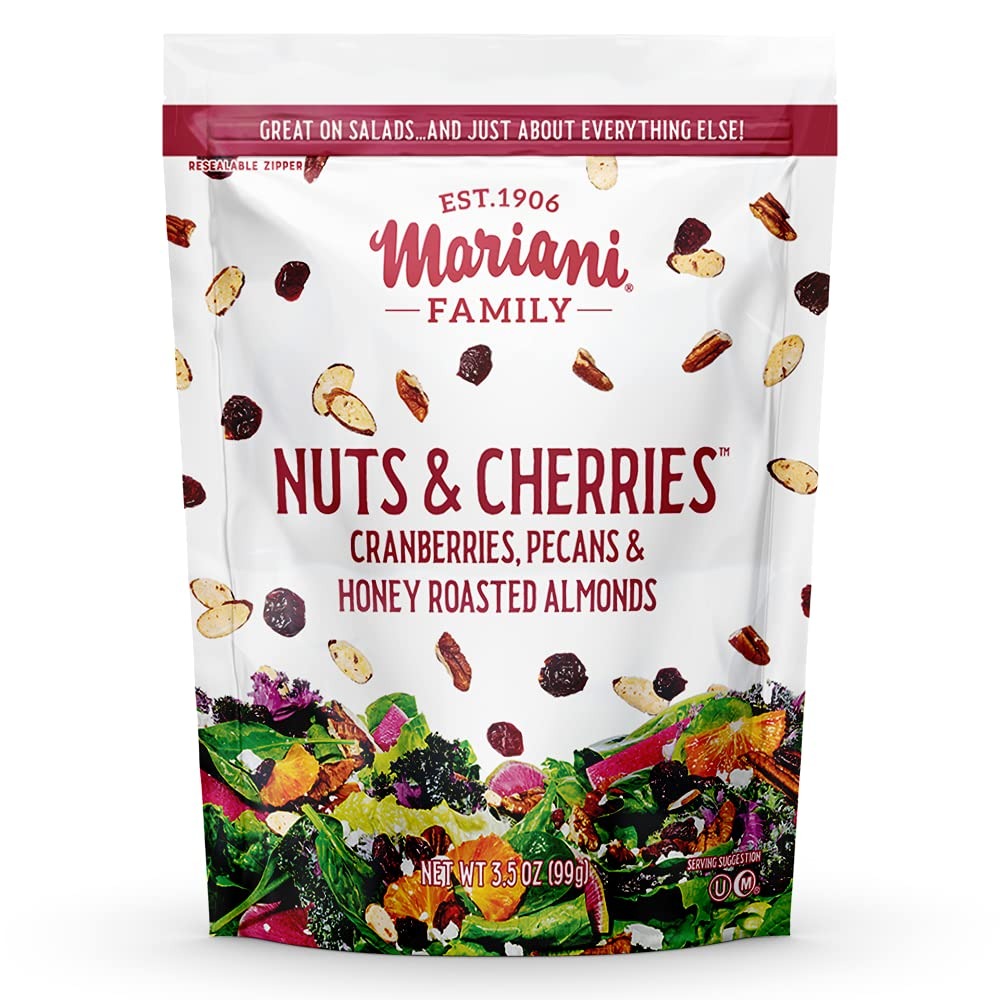
Item Name: Mariani Toppers, Nuts & Cherries, 3.5 Oz (us)
Bullet Point: Contains 1 - 3.5 oz bag of Mariani nuts & cherries toppers
Value: 3.5
Unit: Ounce

Price: 3.215